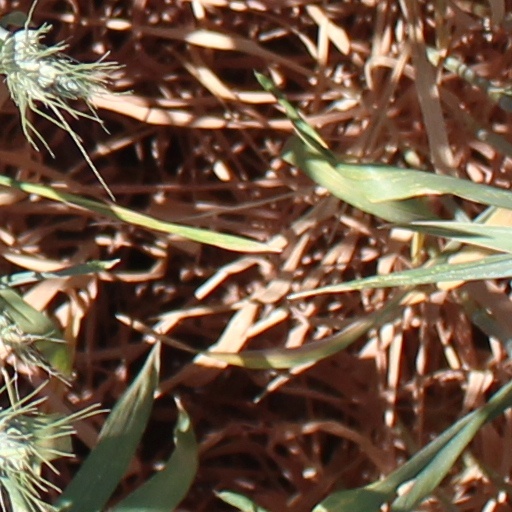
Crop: wheat